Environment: real
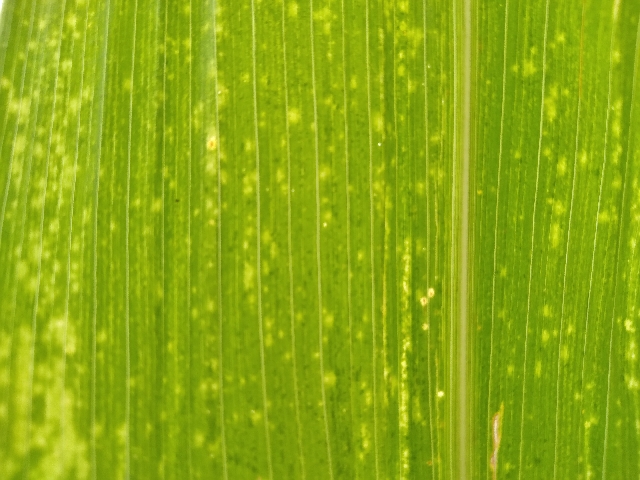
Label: lethal_necrosis